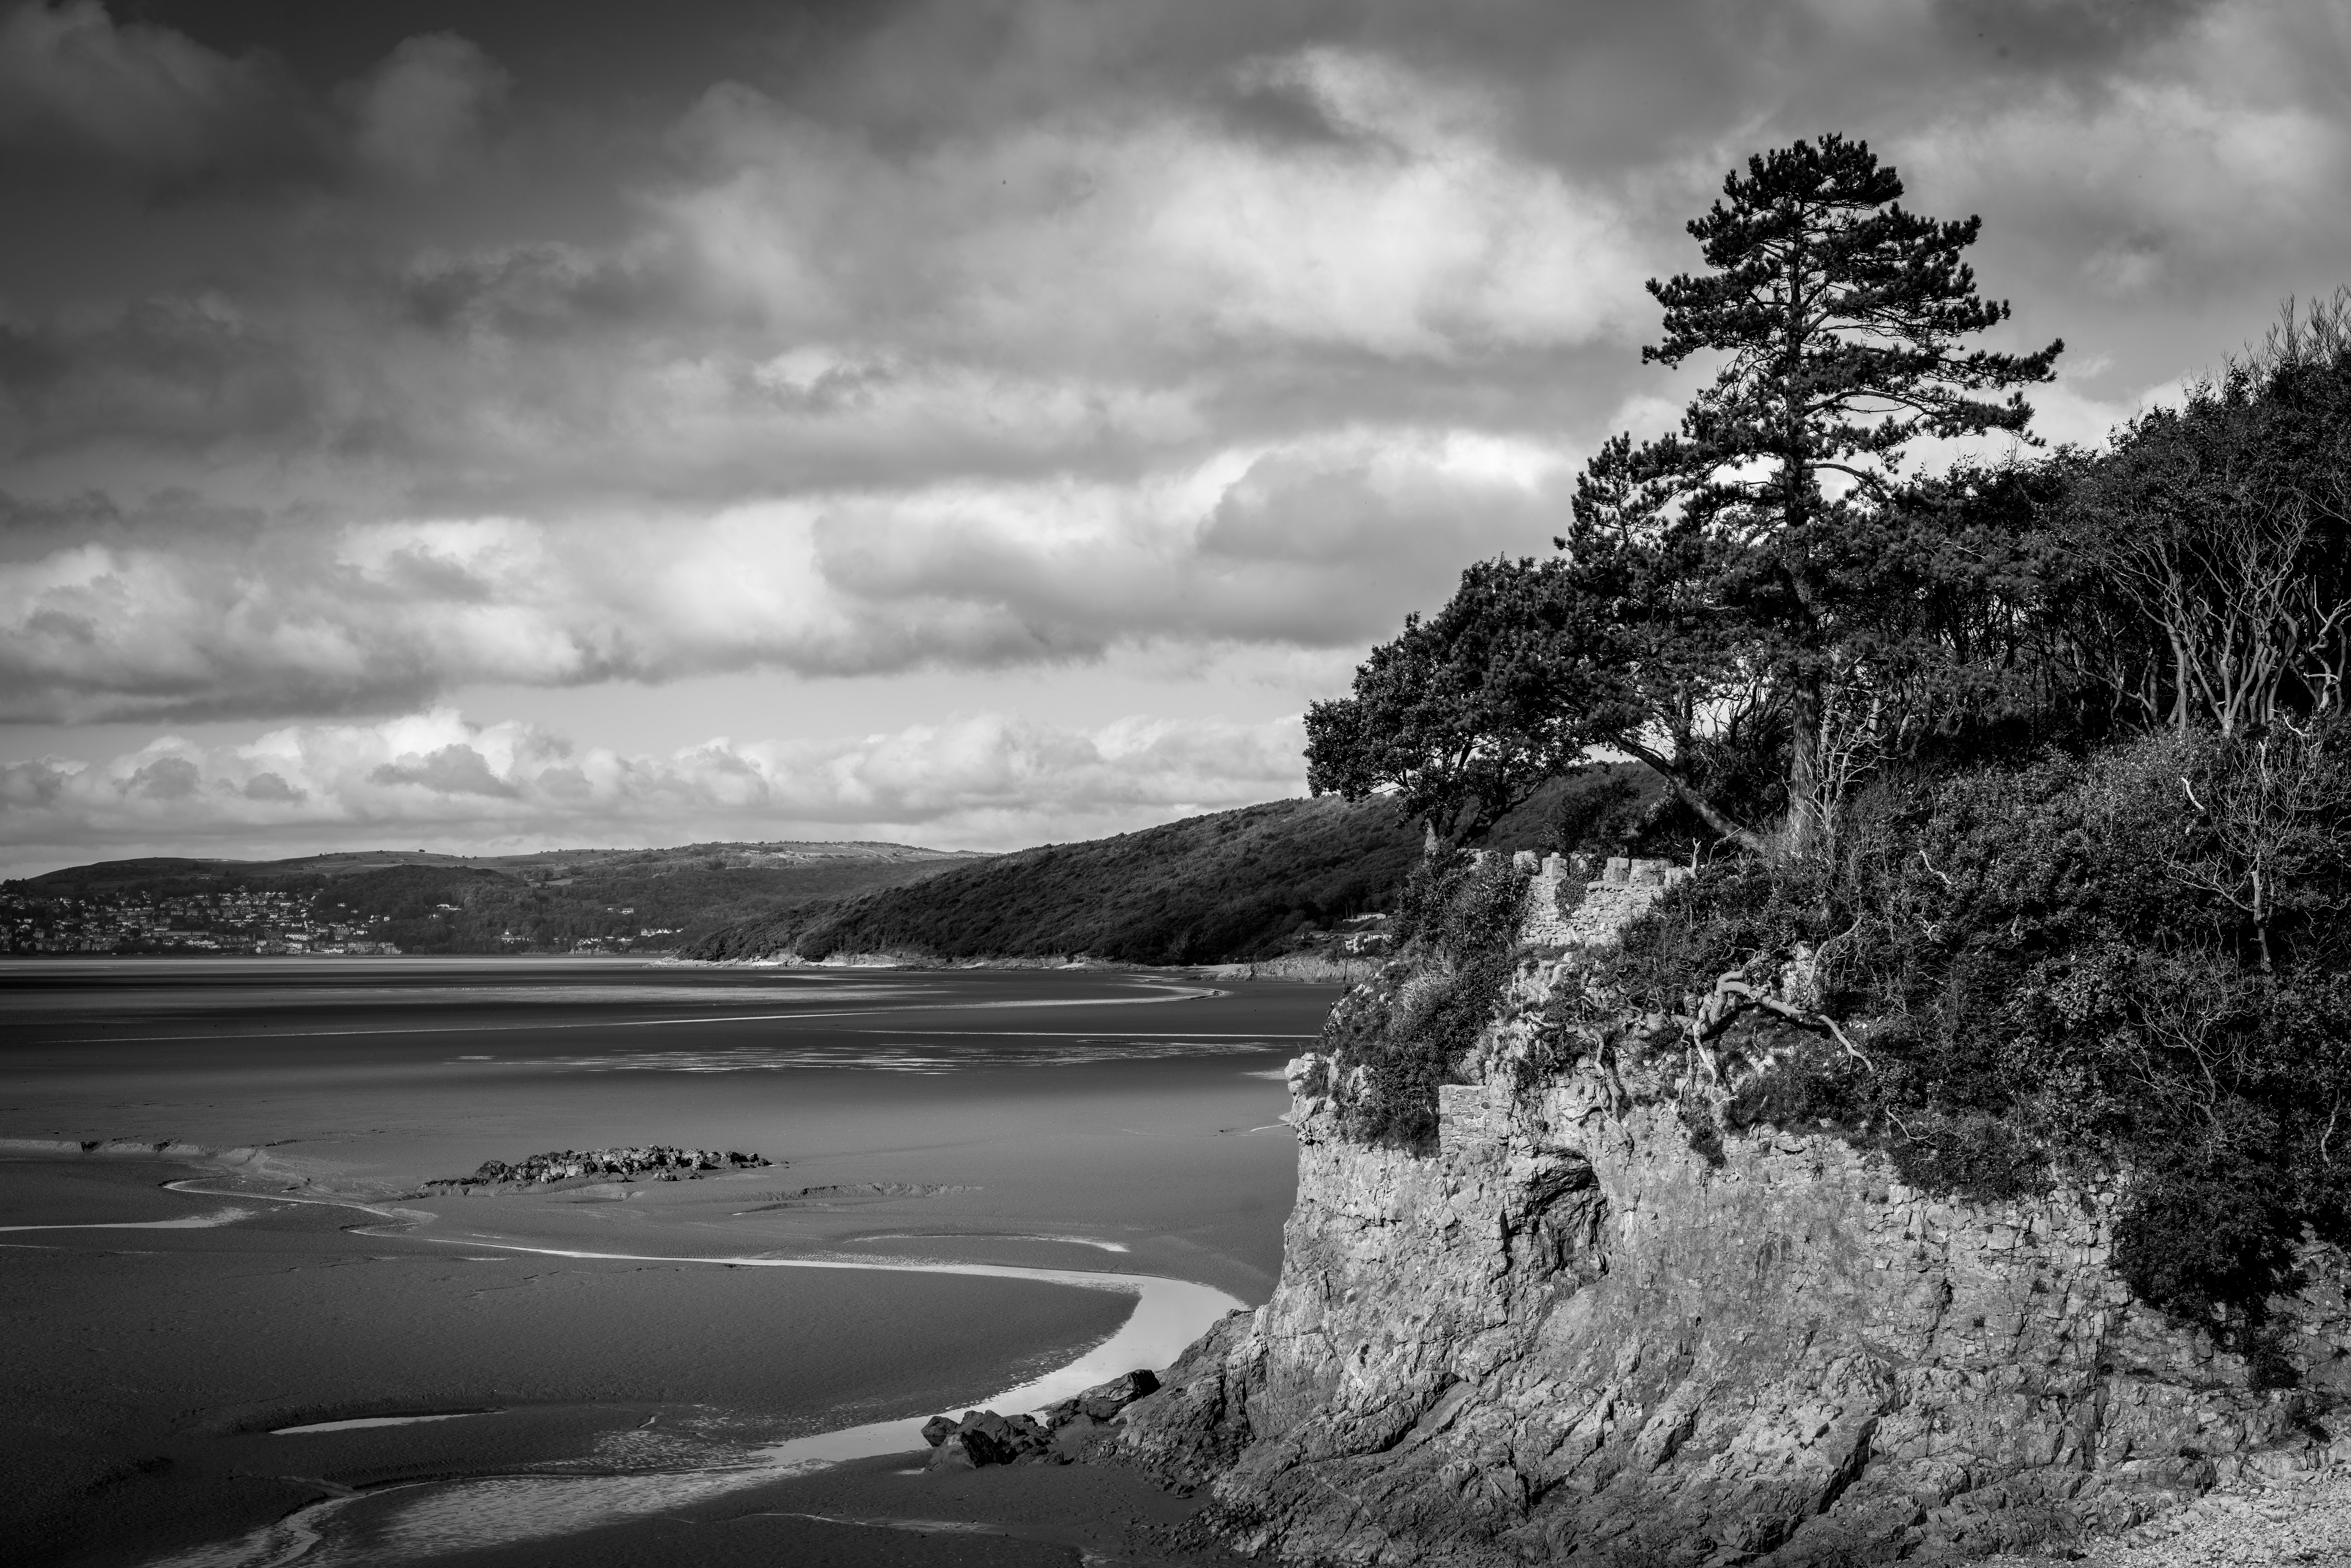
landscape, sea, coast, tree, nature, rock, mountain, snow, cloud, black and white, shore, lake, river, darkness, monochrome, lancashire, places, silverdale, 2015, cool image, i, loch, 20161023, monochrome photography, atmospheric phenomenon